Vidago Palace Hotel

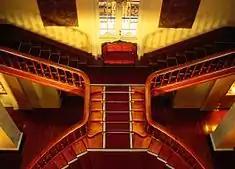
The grand staircase of the Vidago Hotel

The hotel is located in the millennium park of Vidago, encircled by various species of ancient trees (such as maples, pines and laurels), river runs, pedestrian trails and three natural mineral springs. These springs (called Vidago, Vidago II and Fonte Salus) have differing levels of bicarbonates, sodium and carbon mineral compositions.